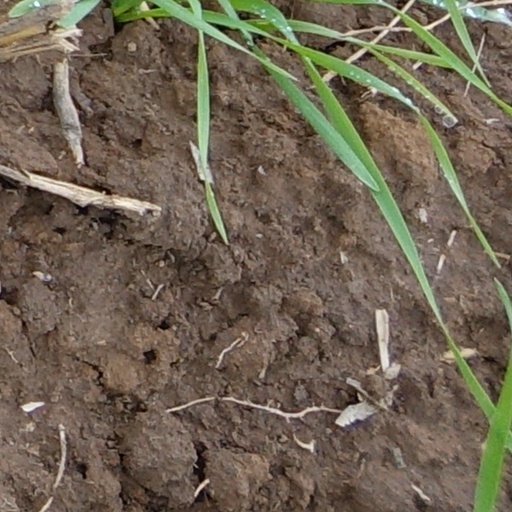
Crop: wheat